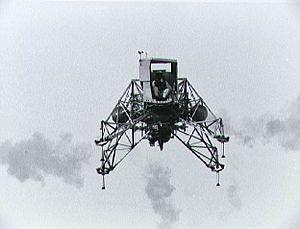
Le LLRV, ou Lunar Landing Research Vehicle est un aéronef développé pour entraîner les astronautes du programme spatial américain Apollo à l'atterrissage sur la Lune. Il reproduisait le comportement en vol du module lunaire dans la gravité lunaire. Le LLRV a permis à la fois de mettre au point les procédures d'alunissage et de préparer les pilotes du module lunaire, avec un grand degré de réalisme, aux conditions de vol rencontrées lors de la phase d'atterrissage sur la Lune. Les derniers modèles furent appelés LLTV.